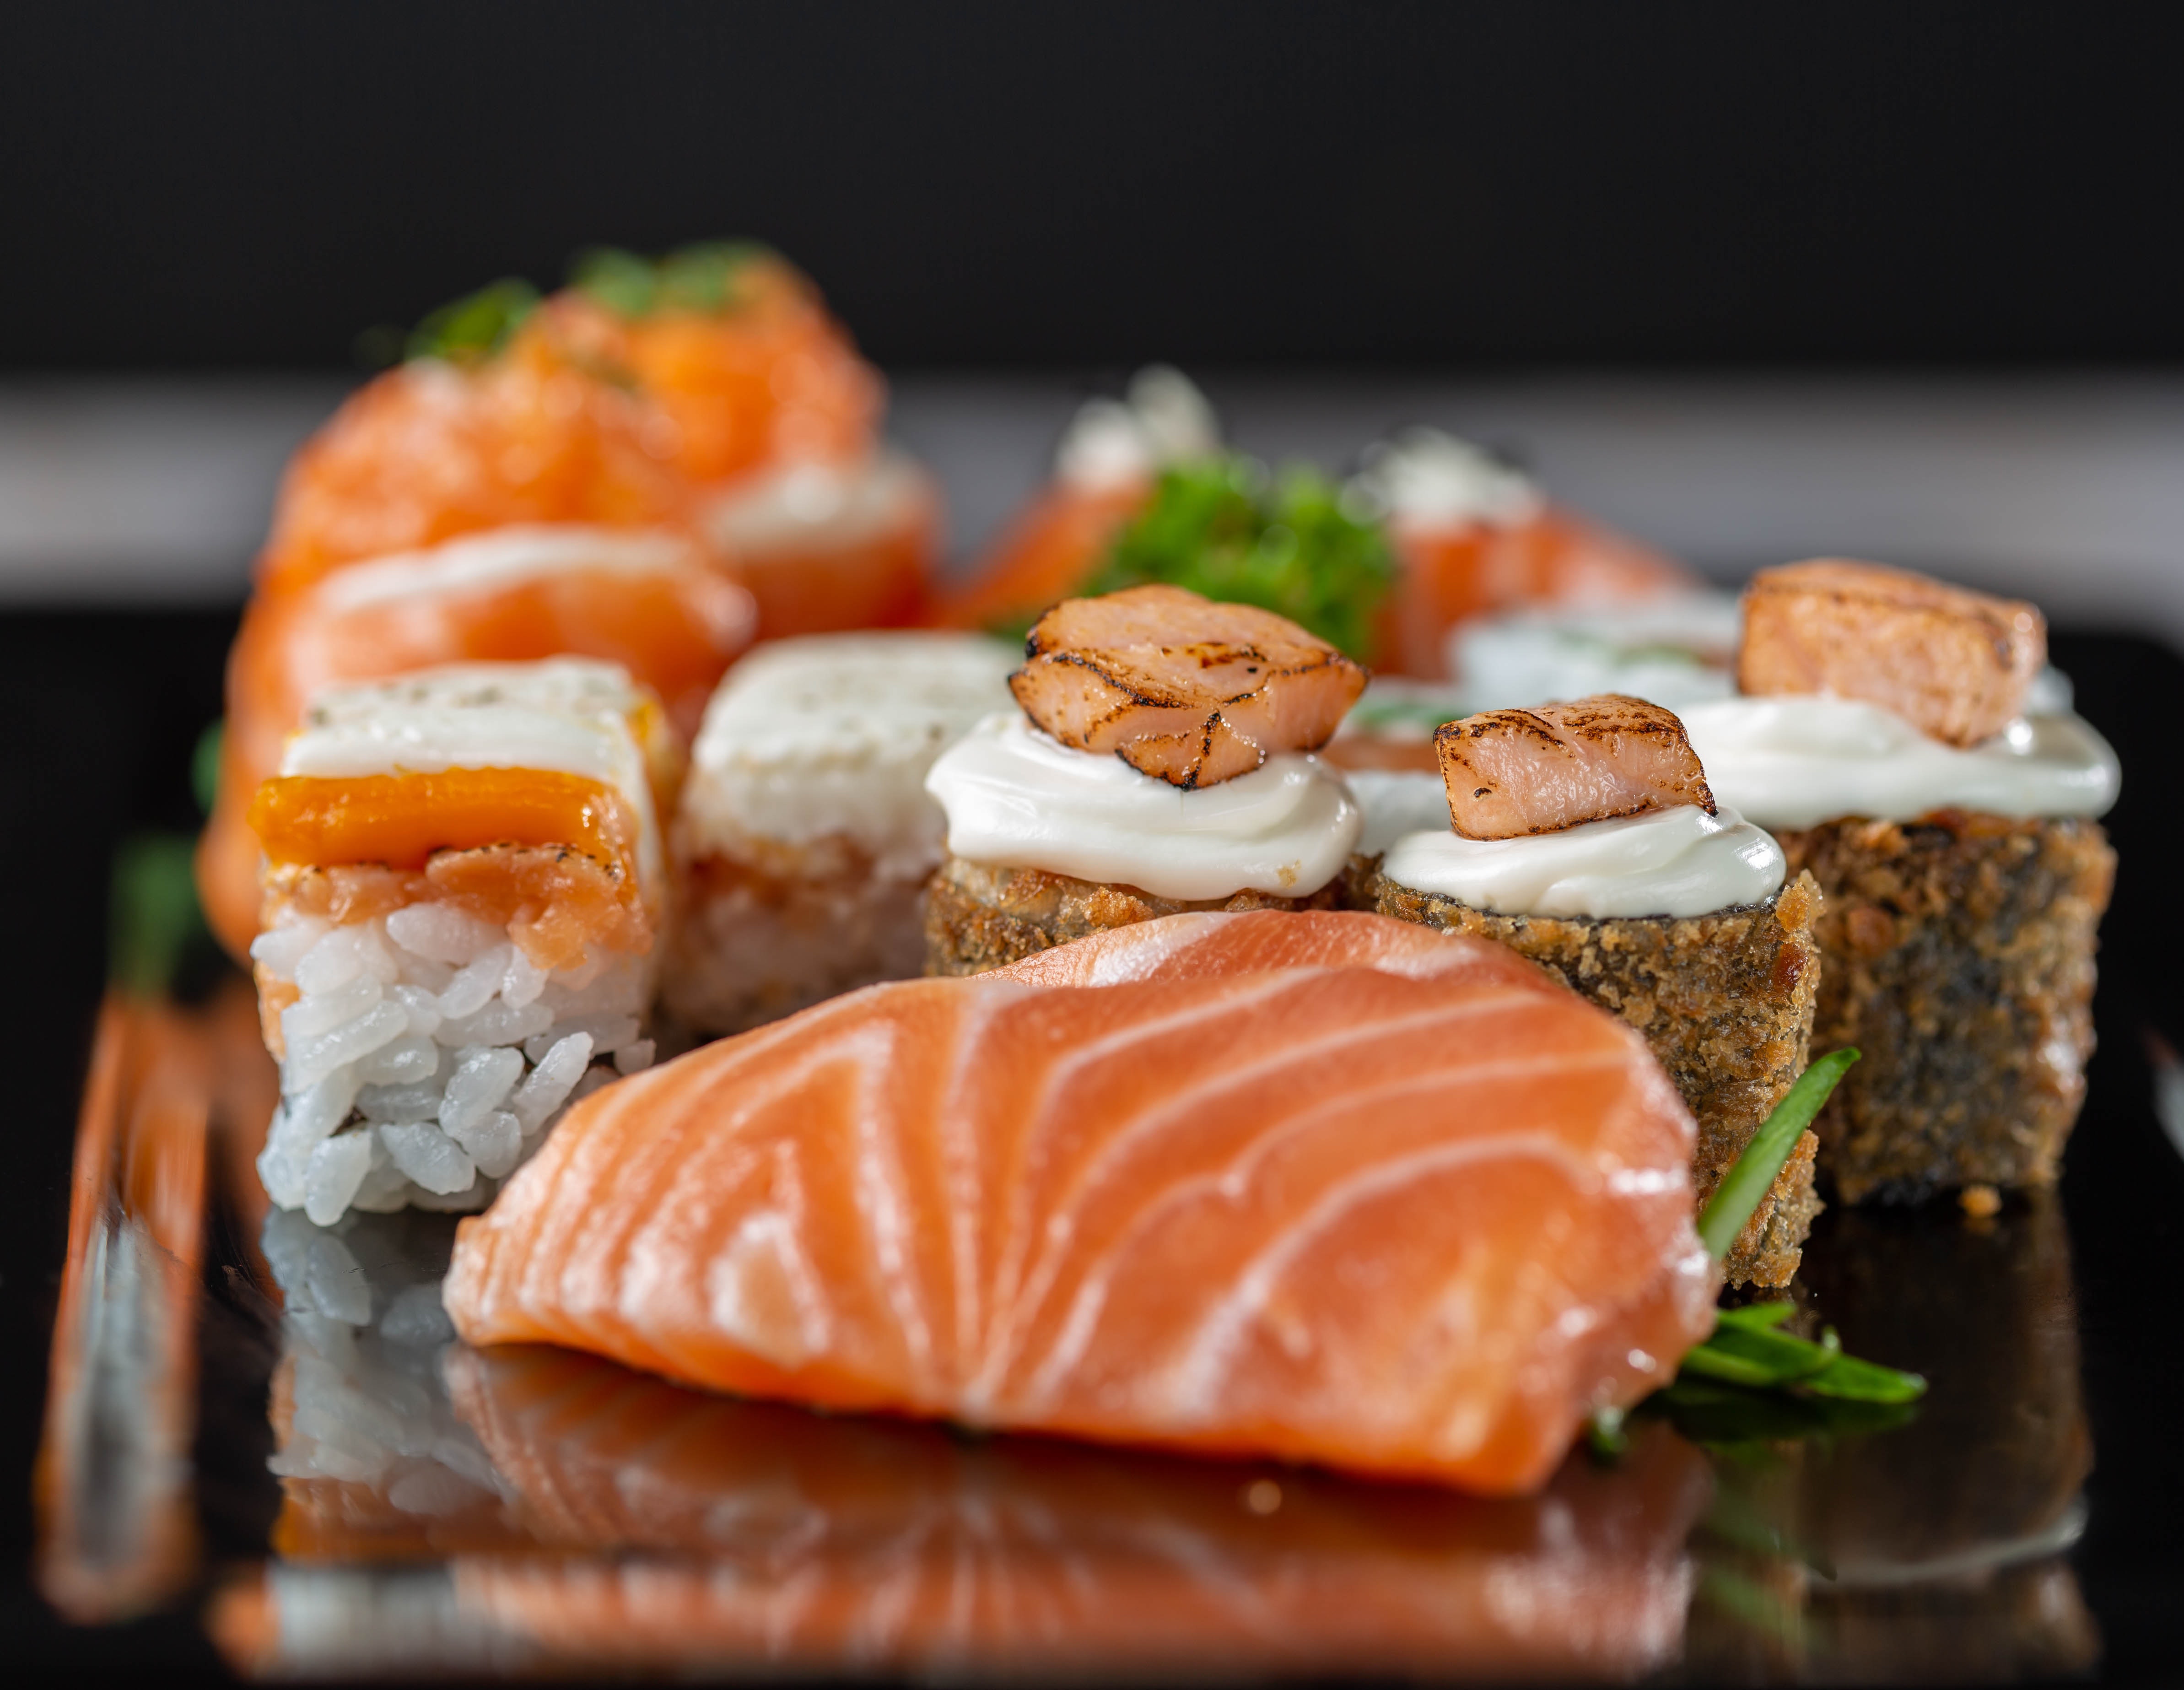
food, tableware, fish slice, fines herbes, ingredient, recipe, seafood, sashimi, salmon, Chinmi, sushi, fish, garnish, cuisine, vegetable, lox, produce, serving tray, plate, meat, dish, finger food, platter, comfort food, Gim, smoked salmon, fish products, culinary art, delicacy, cooking, side dish, junk food, lime, Kasuzuke, crudo, mollete, sweetness, Anju, natural foods, hors d oeuvre, vegan nutrition, la carte food, snack, smoked fish, sakana, condiment, breakfast, supper, superfood, japanese cuisine, fast food, cutting board, canape, peach, lunch, caviar, korean food, cold cut, meal, vegetarian food, tray